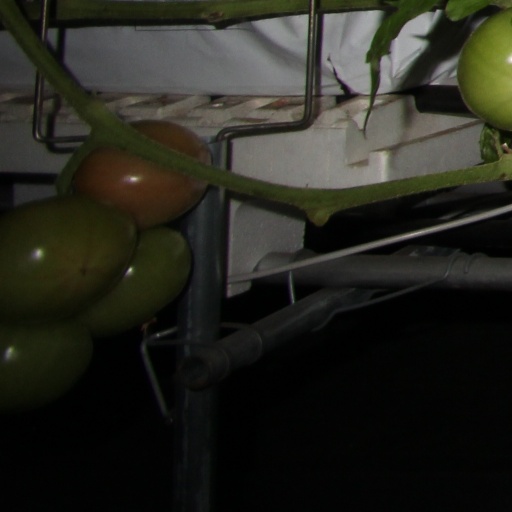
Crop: tomato